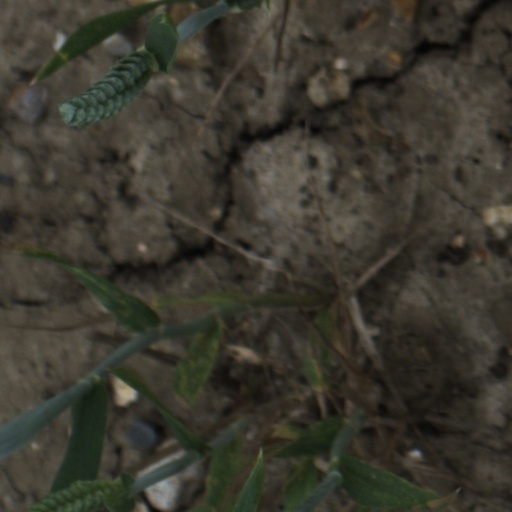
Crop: wheat